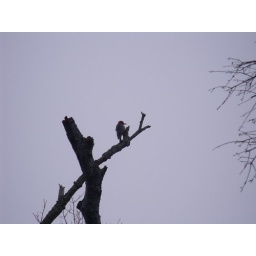
woodpecker against the foggy sky